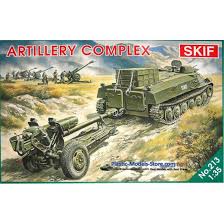
Label: Self Propelled Artillery